It's Always Sunny in Philadelphia season 13

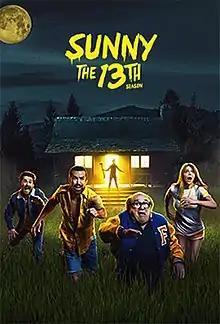
Promotional poster

The thirteenth season of the American comedy television series "It's Always Sunny in Philadelphia" premiered on FXX on September 5, 2018. The season consists of 10 episodes and concluded on November 7, 2018.